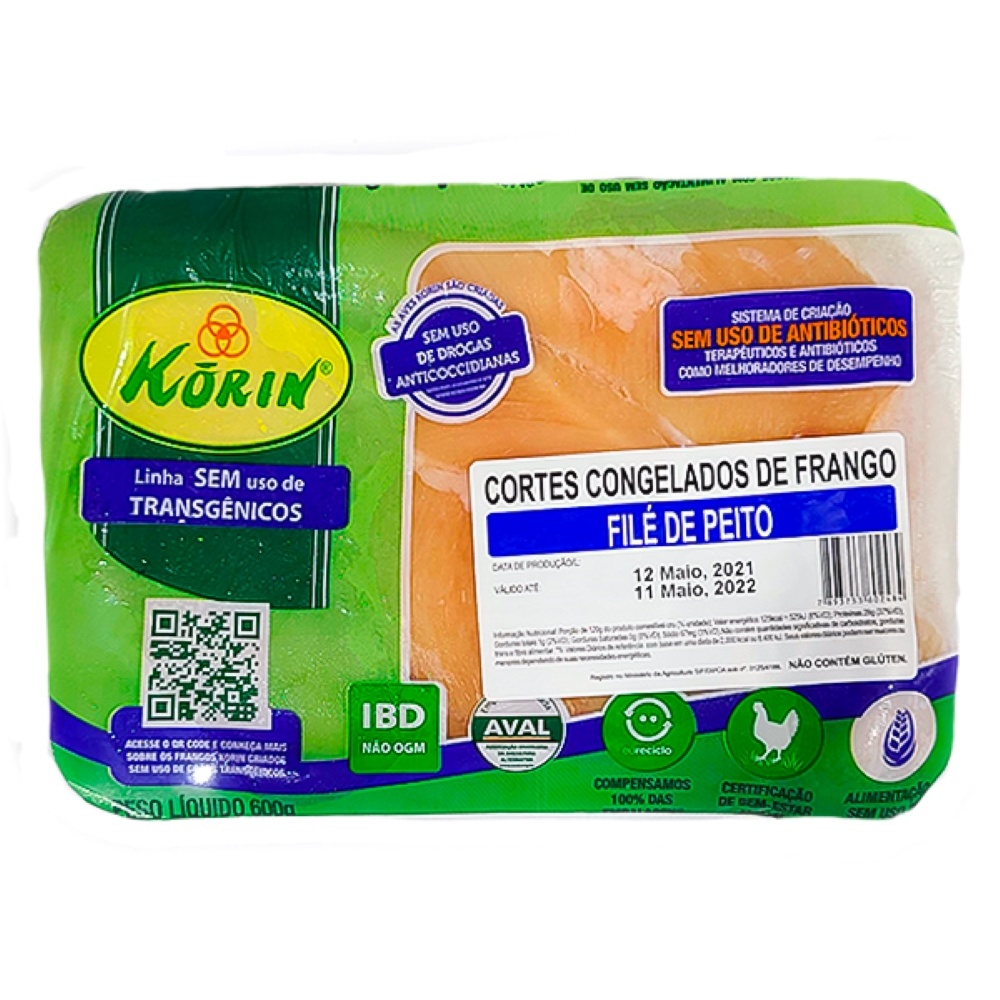
FILET DE FRANGO KORIN
Nome do produto: FILET DE FRANGO KORIN Peso aproximado do produto: 600g Estado físico do produto: Congelado Tabela nutricional do produto (porção de 100g): - Valor energético: 110 kcal - Carboidratos: 0g - Proteínas: 24g - Gorduras totais: 1g - Gorduras saturadas: 0g - Gorduras trans: 0g - Fibra alimentar: 0g - Sódio: 50mg Modo de conservação após a compra: - Resfriado: 1 dia a uma temperatura de 0 a 5 °C - Congelado: 90 dias a uma temperatura de -18°C - Descongelar na geladeira antes de usar.
Brand: Carnes Perdizes
Category: Food, Beverages & Tobacco > Food Items > Meat, Seafood & Eggs > Meat > Fresh & Frozen Meats > Poultry > Chicken